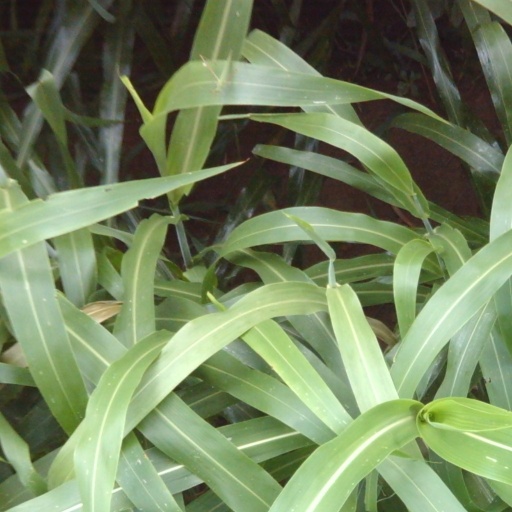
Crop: sorghum